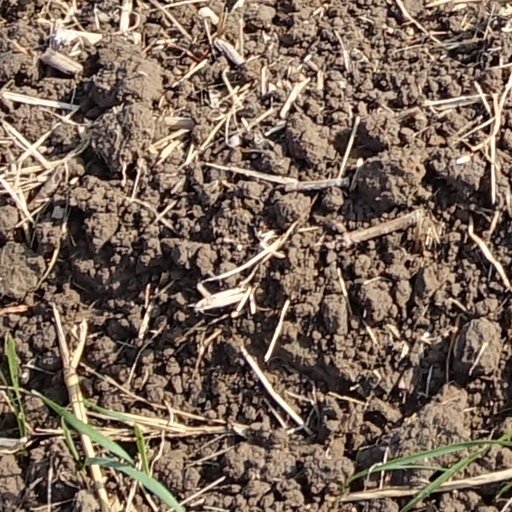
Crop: wheat